Casey Hampton

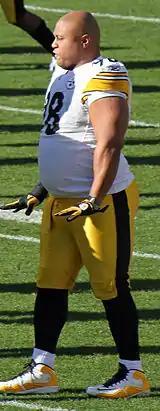
Hampton in 2011

Hampton was sidelined for three games (Weeks 5–7) due to a shoulder injury he sustained the previous week. In Week 14, he collected a season-high six combined tackles in the Steelers' 14–3 victory against the Cleveland Browns. Hampton finished his 11th season with the Pittsburgh Steelers with 31 combined tackles (17 solo) in 13 games and 12 starts.